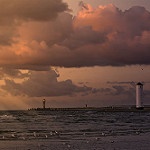
Label: sea